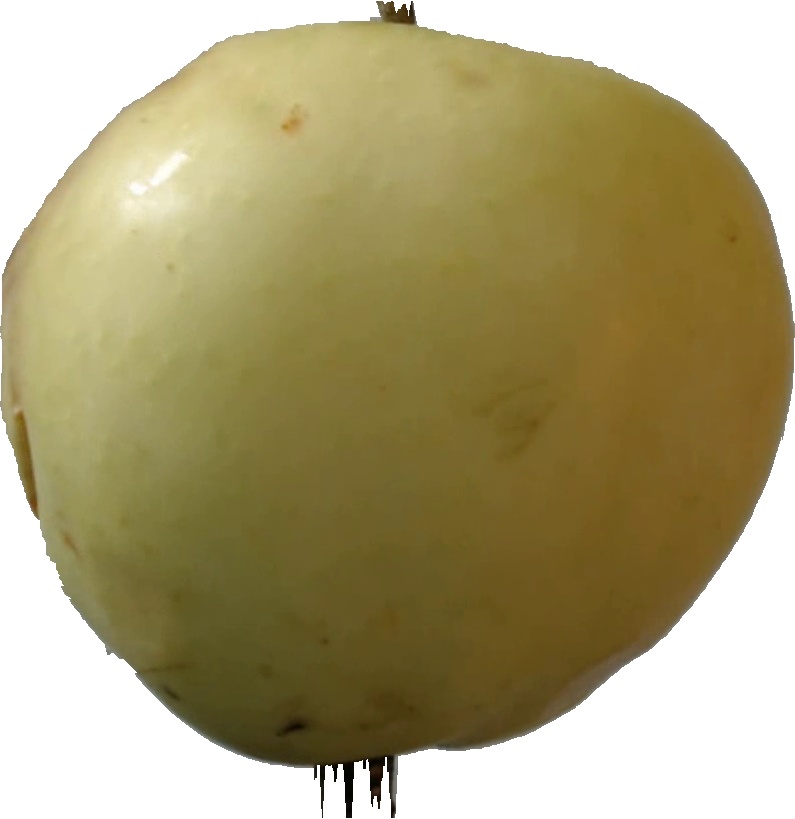
Label: apple_hit_1